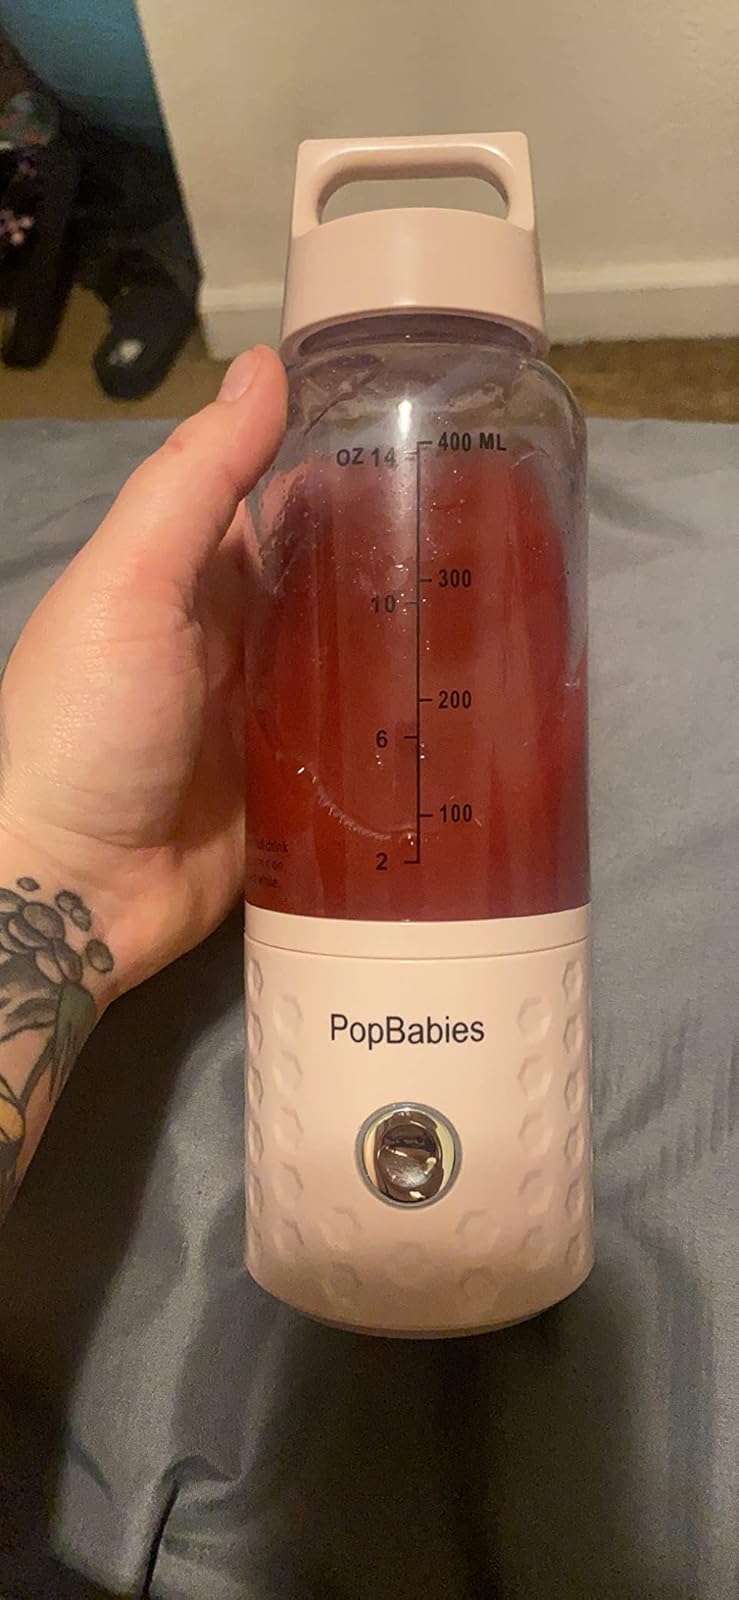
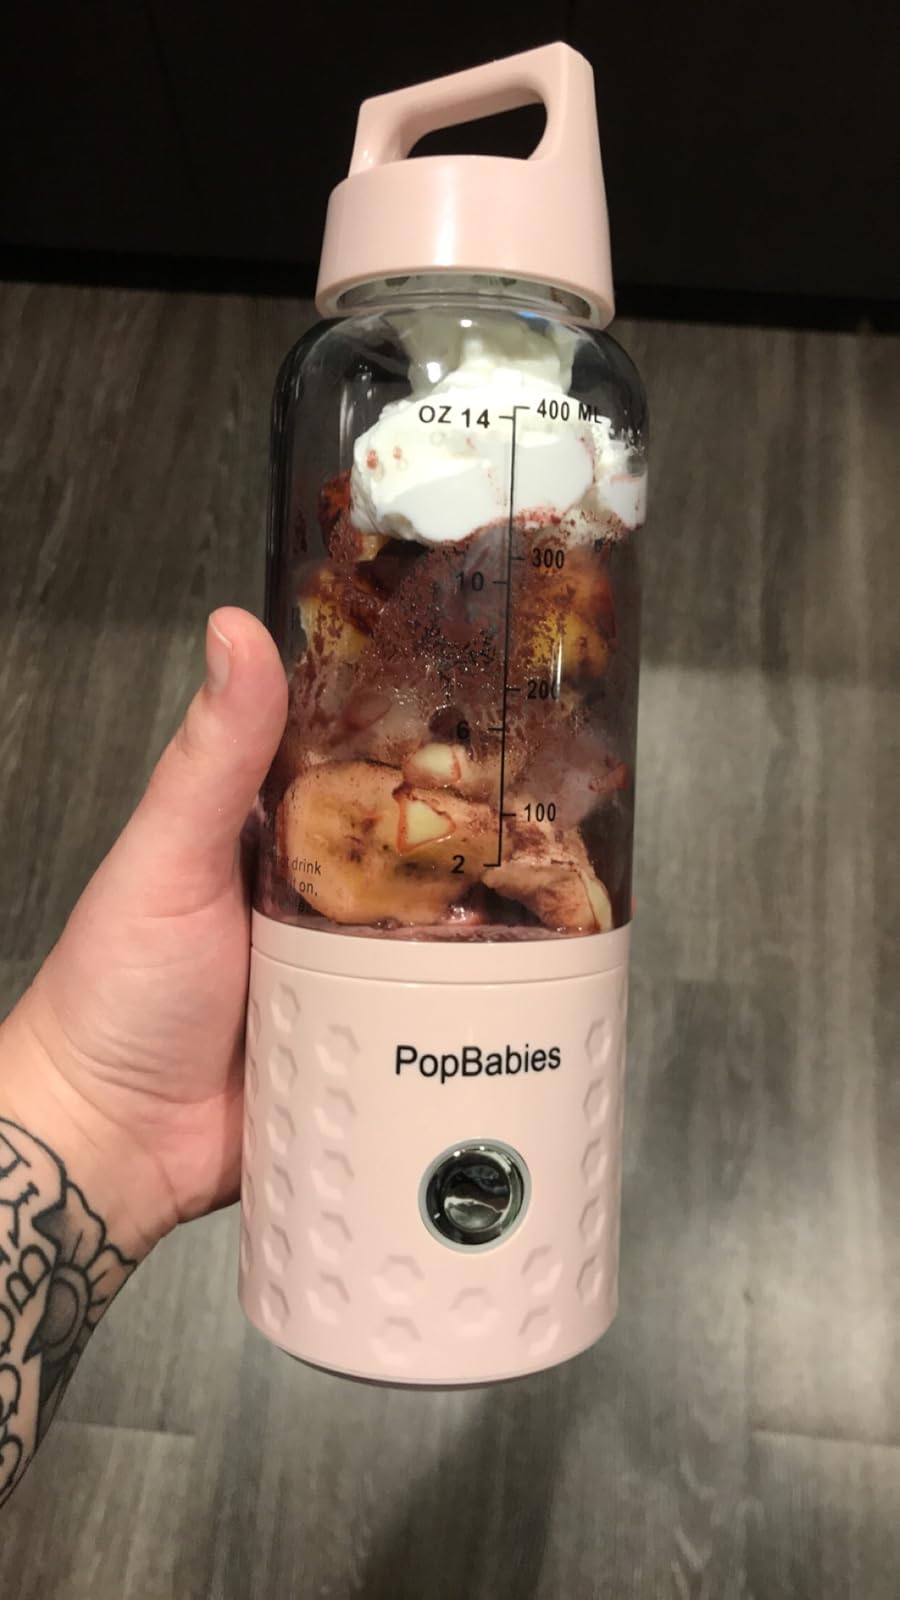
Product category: items_blender
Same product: yes